Volunteer Army (Poland)

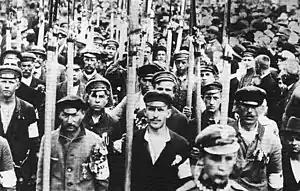
In the summer of 1920 there were barely any weapons for the regular Polish Army units. Thus many regular regiments received reinforcements armed with nothing more than war scythes

The Volunteer Army was a military formation of the Polish Army, created at the height of the Polish–Soviet War. It was formed by the Council of National Defense on July 1, 1920. Composed entirely of volunteers, the formation did not enter combat as a single entity. Instead, its regiments were attached to other armies or used to replenish the manpower of battle-weary divisions. The army was commanded by Gen. Józef Haller.